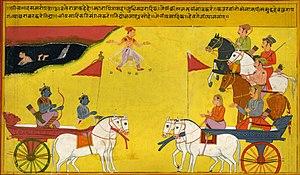
"Le Bhagavata Purana est un des dix-huit purana majeurs ou Mahapurana. Rédigé en sanskrit, il s'agit d'un texte ancien, puisqu'il est mentionné dans une liste des purana que l'on trouve dans un chapitre du Mahabharata '""`UNIQ--nowiki-00000007-QINU`""' 2 '""`UNIQ--nowiki-00000008-QINU`""' [2]. Cependant, il pourrait s'agir du plus récent des Purana, et sa rédaction est sans doute postérieure au xᵉ siècle.